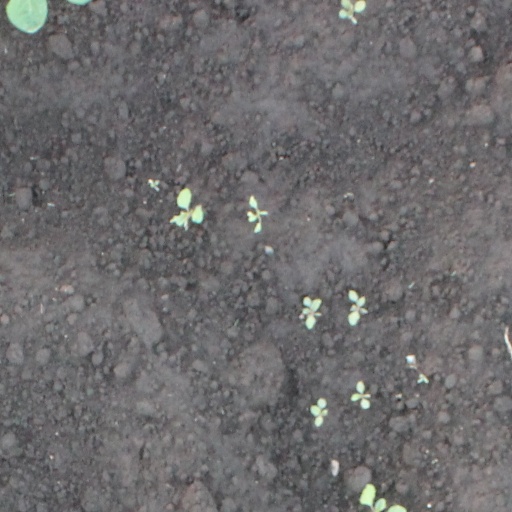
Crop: soybean